Vivian Gornick

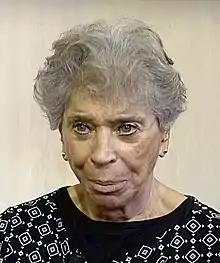
Gornick in 2018

Vivian Gornick (born June 14, 1935) is an American radical feminist critic, journalist, essayist, and memoirist.